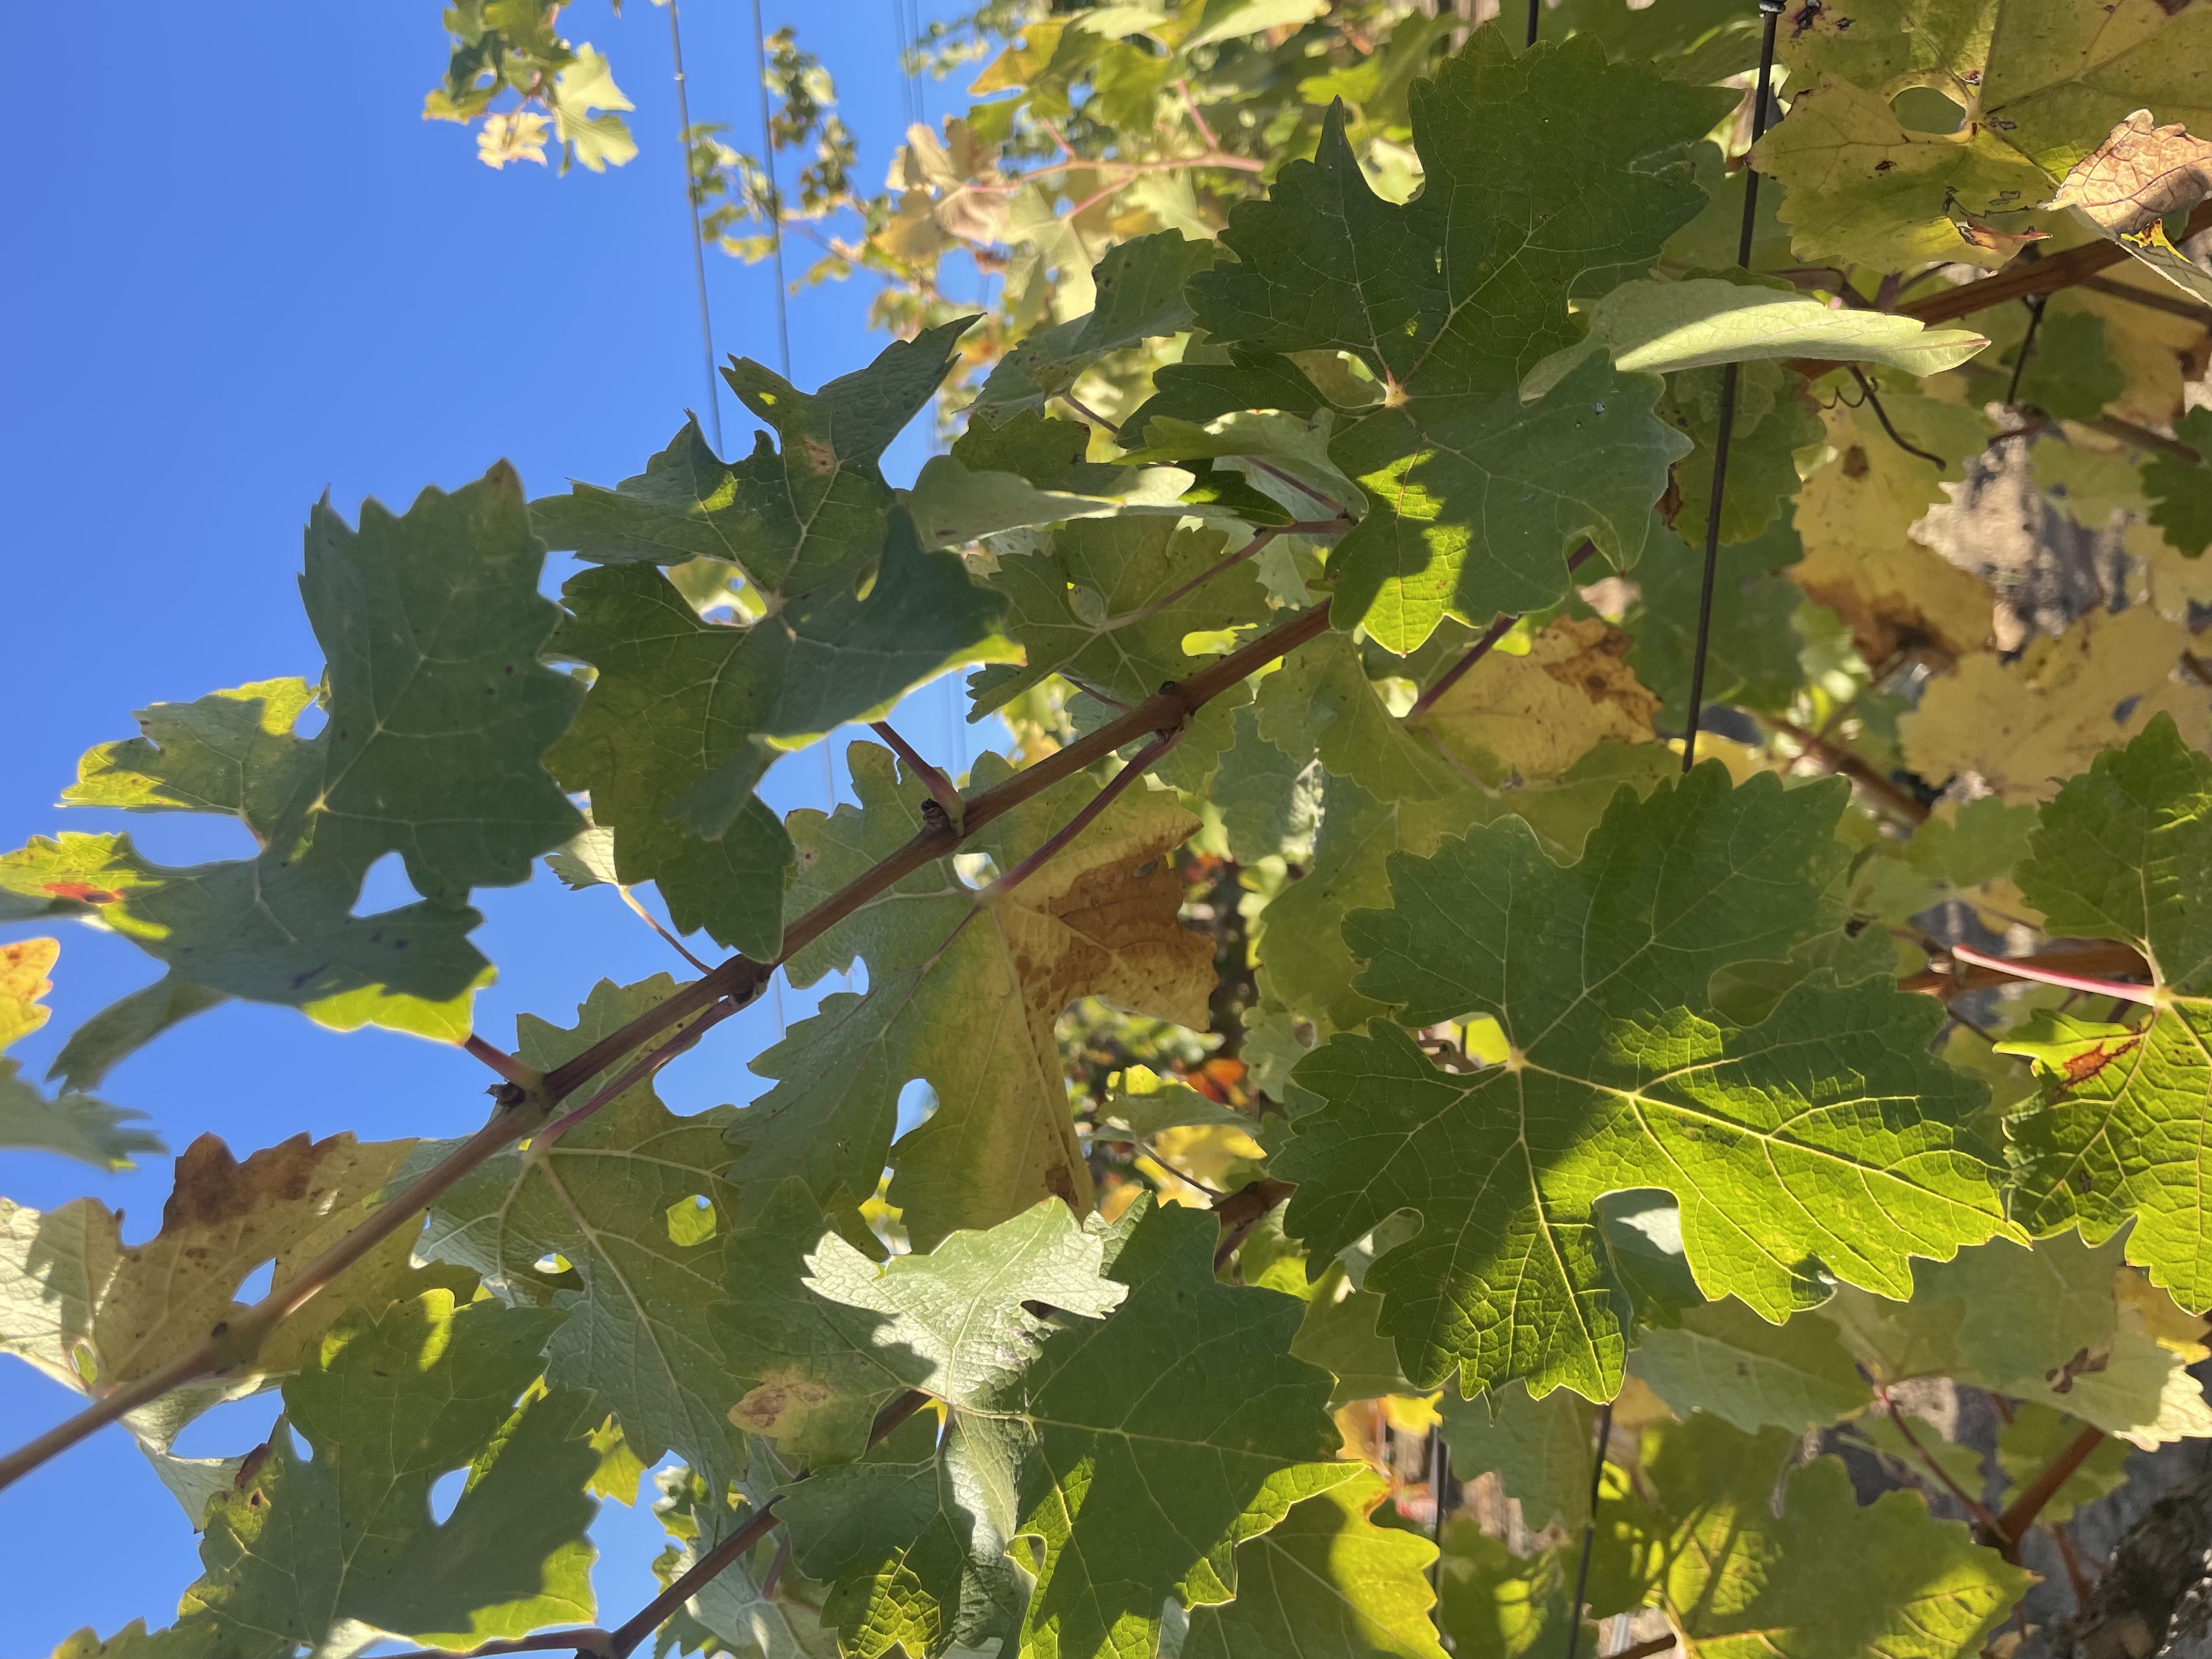
Label: No Virus